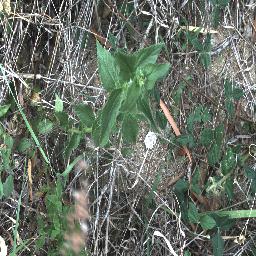
Label: siam_weed